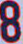
Number: 8